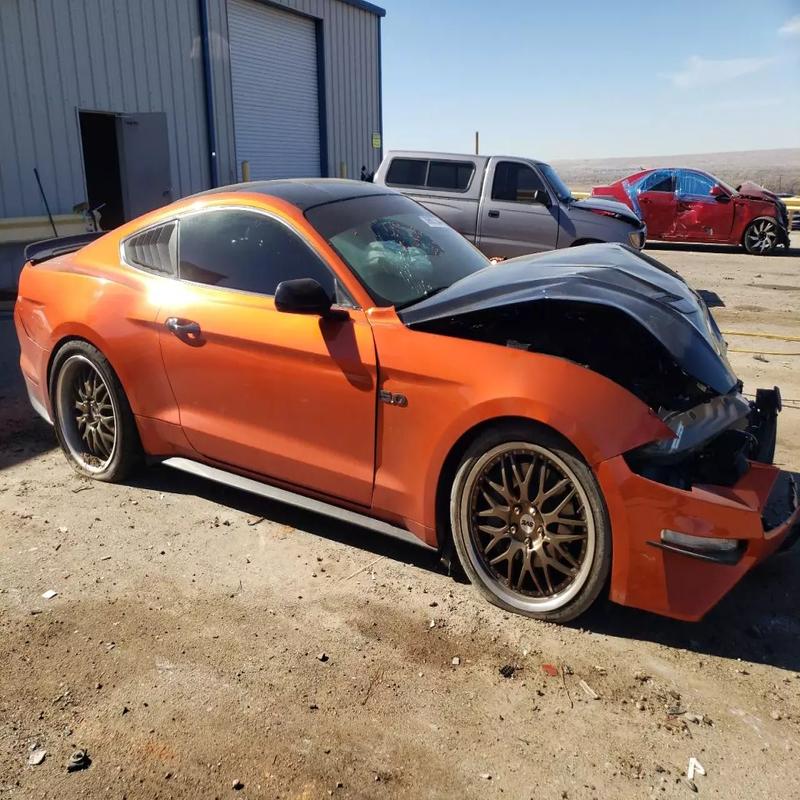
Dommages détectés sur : pare-choc avant, feu avant droit, capot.
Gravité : majeur